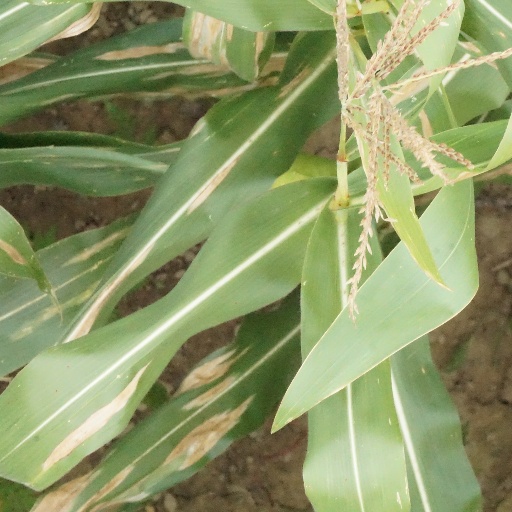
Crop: maize; corn